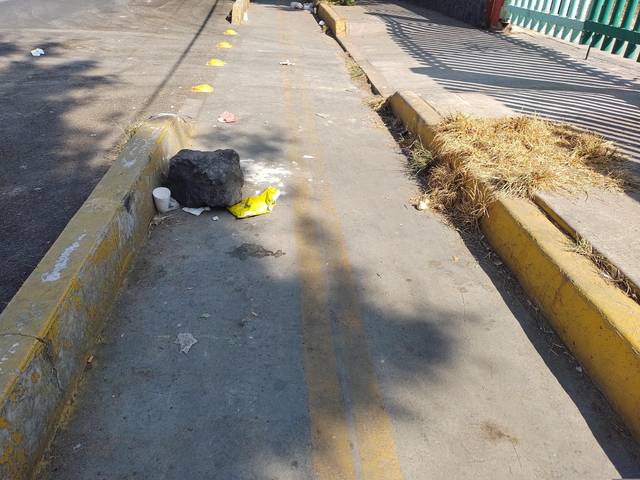
Region: Mexico
Coordinates: 19.465, -99.107